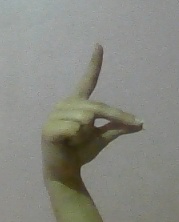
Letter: ta